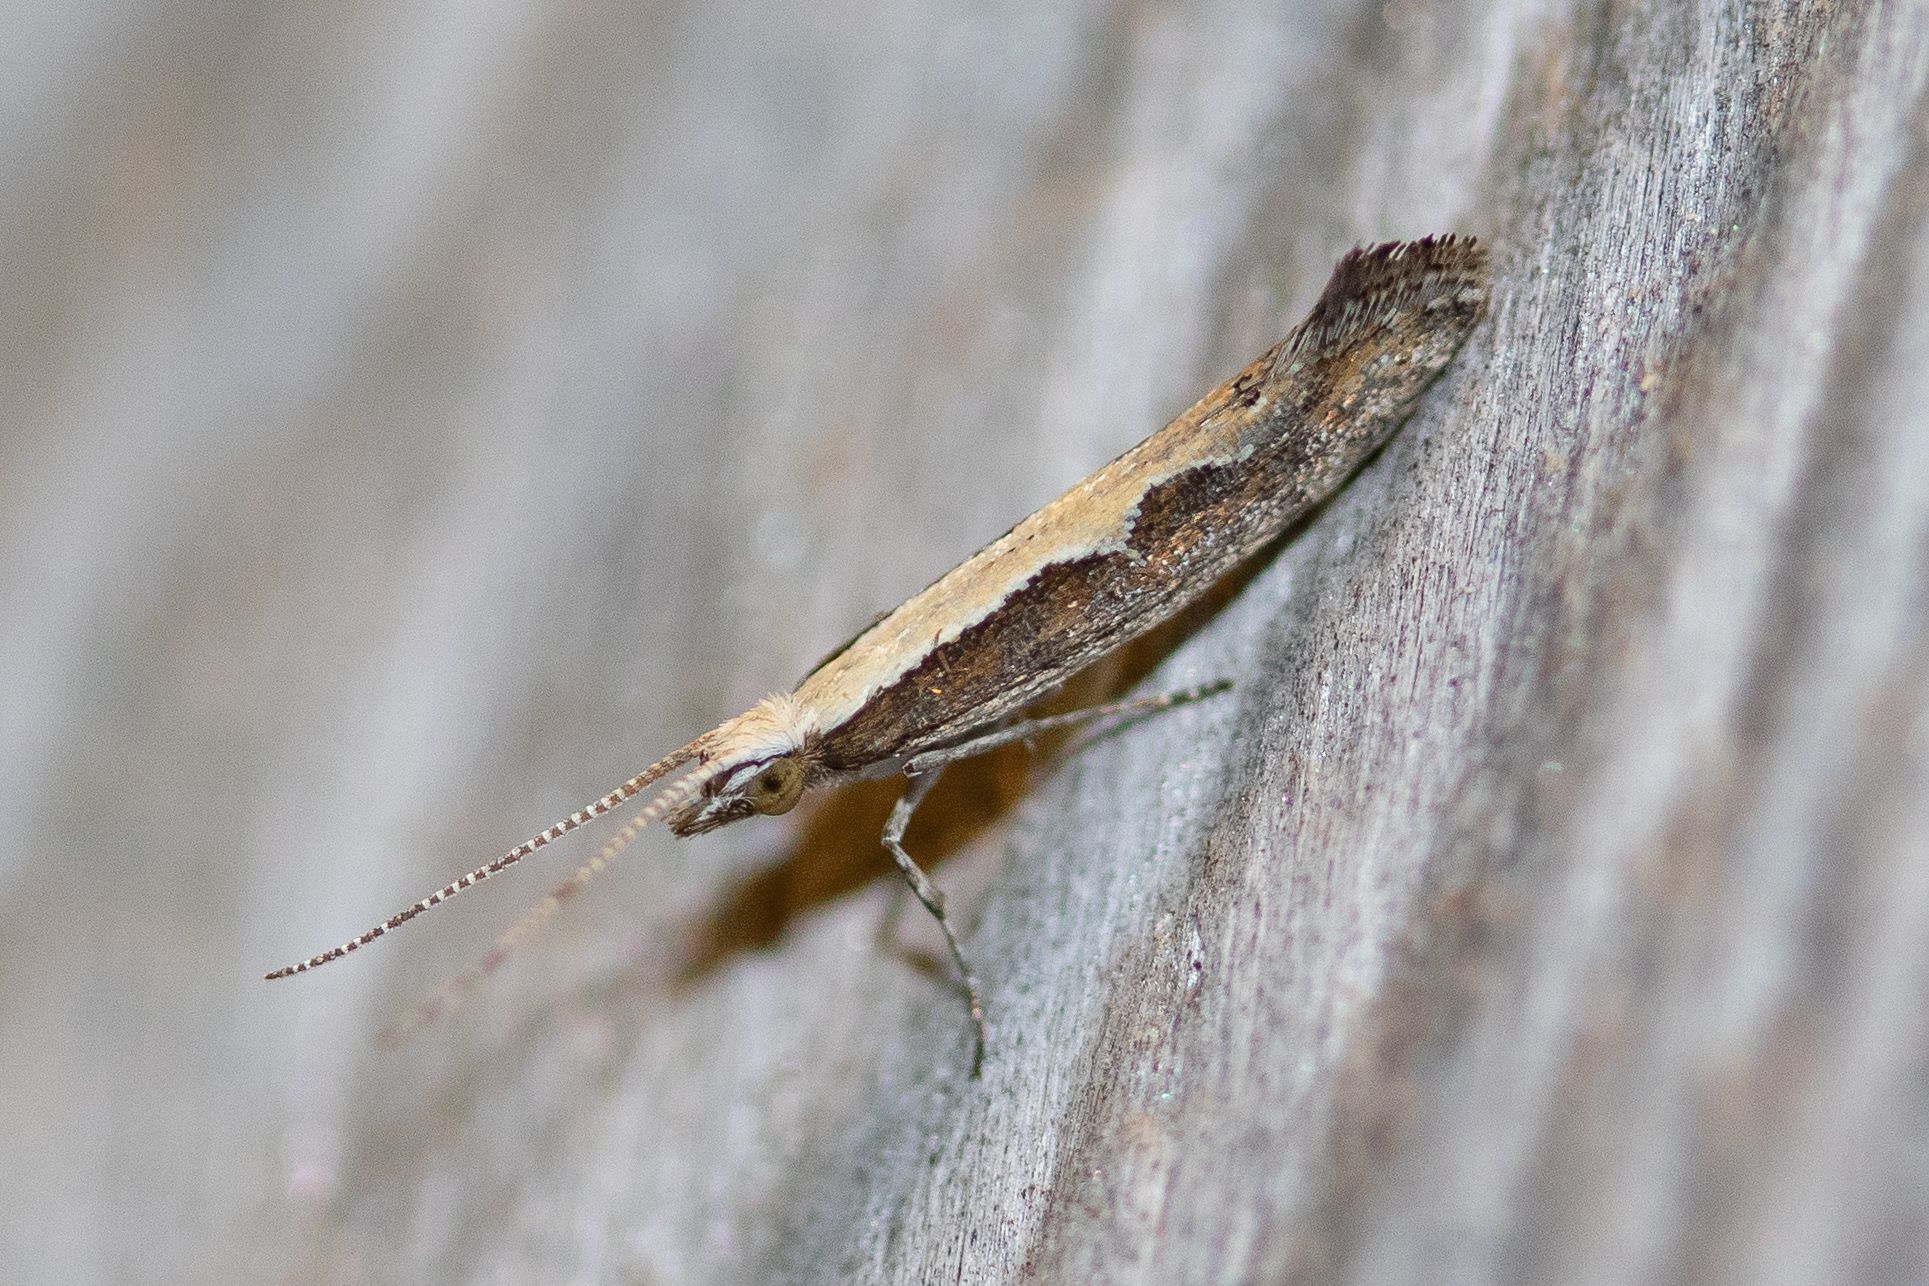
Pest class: diamondback_moth